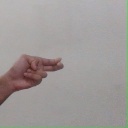
अक्षर: ह